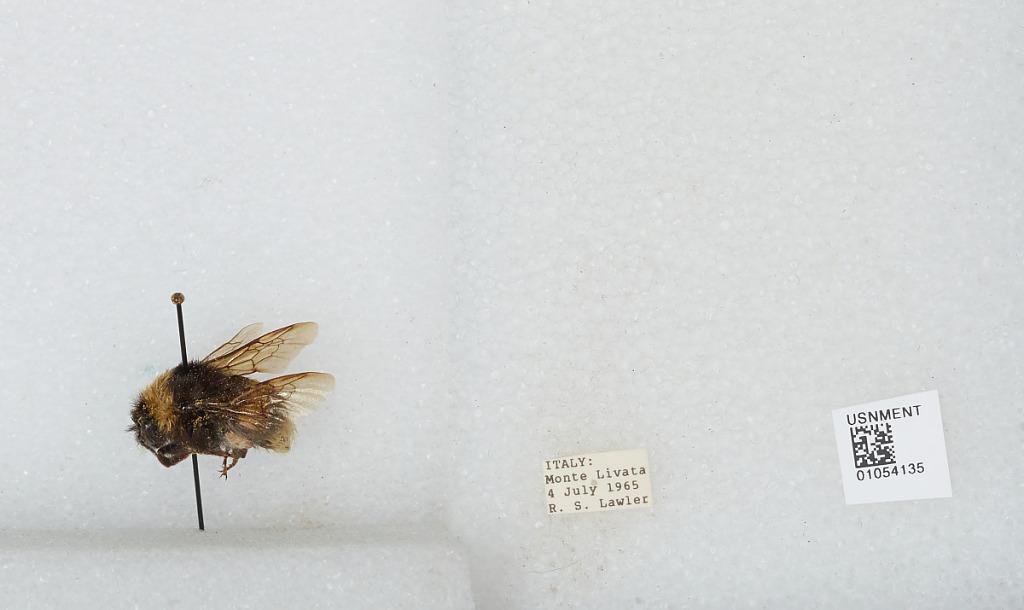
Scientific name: Bombus sp.
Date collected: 1965-7-4
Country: Italy
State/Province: Latium
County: Rome
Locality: Monte Livata